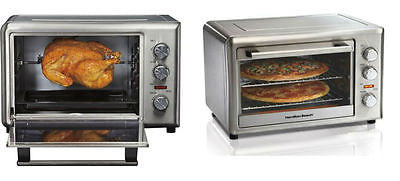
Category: toaster